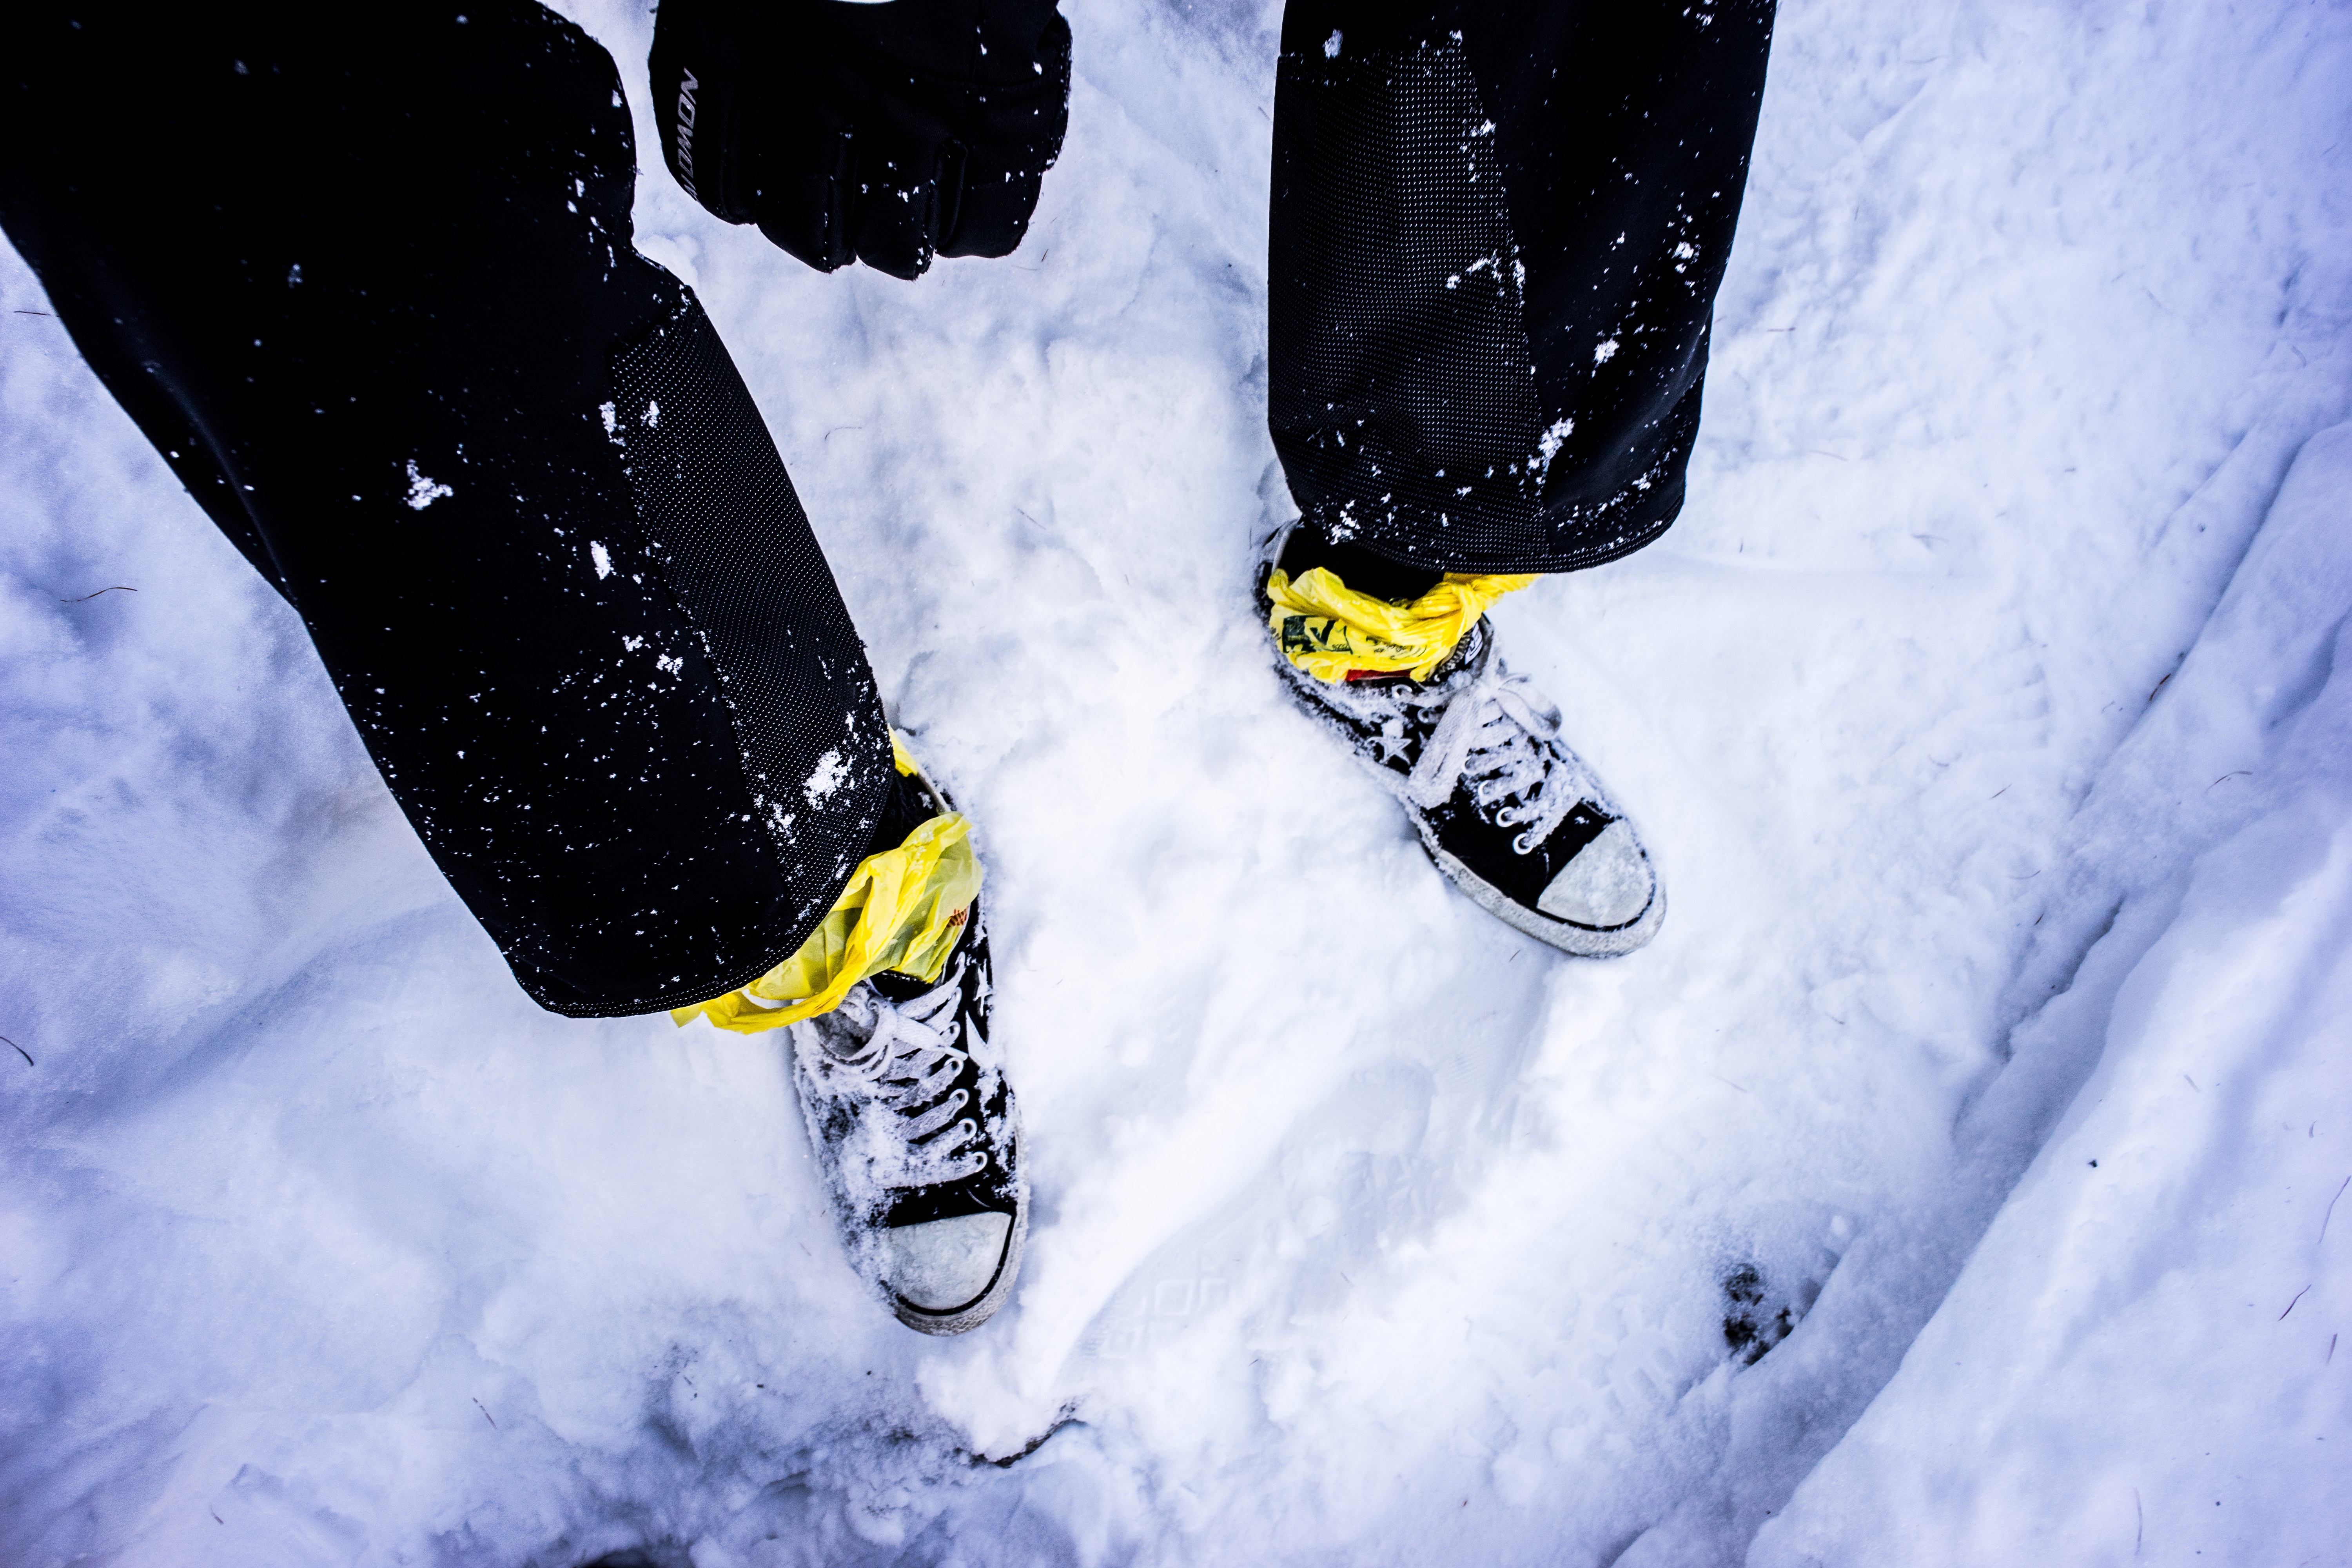
snow, winter, weather, snowshoe, snowboard, extreme sport, season, sports equipment, winter sport, footwear, snowboarding, freezing, ski equipment